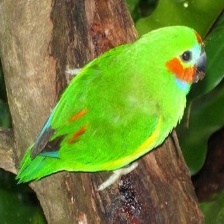
Species: DOUBLE EYED FIG PARROT
Scientific name: CYCLOPSITTA DIOPHTHALMA